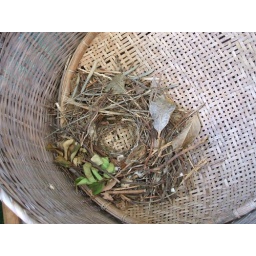
Bird building a nest in a basket on my porch.